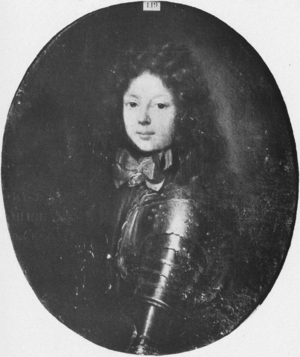
Portrait de Saint-Simon, vidame de Chartres (n°42), attribué à Hyacinthe Rigaud.